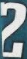
Number: 2